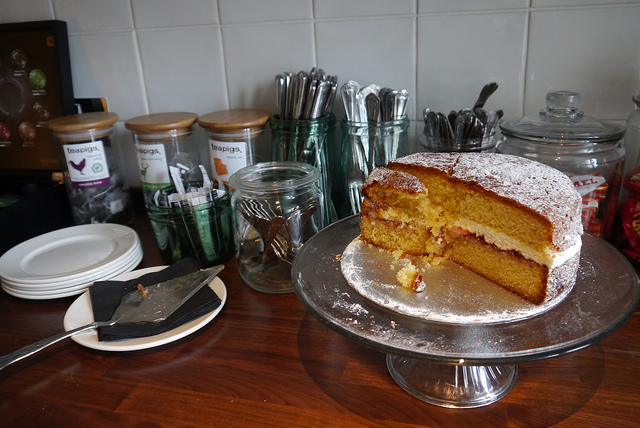
user: Given an image and a question. Answer the question in a short answer. Question: What kind of pound cake is this? Short Answer:
assistant: lemon